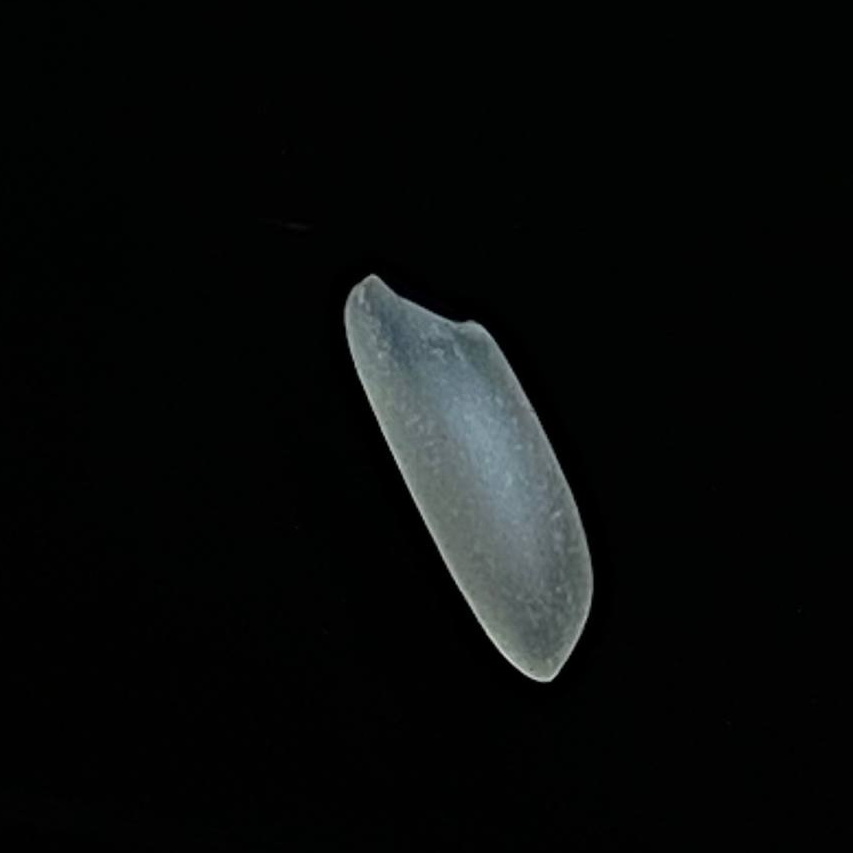
Rice variety: Shampakatari